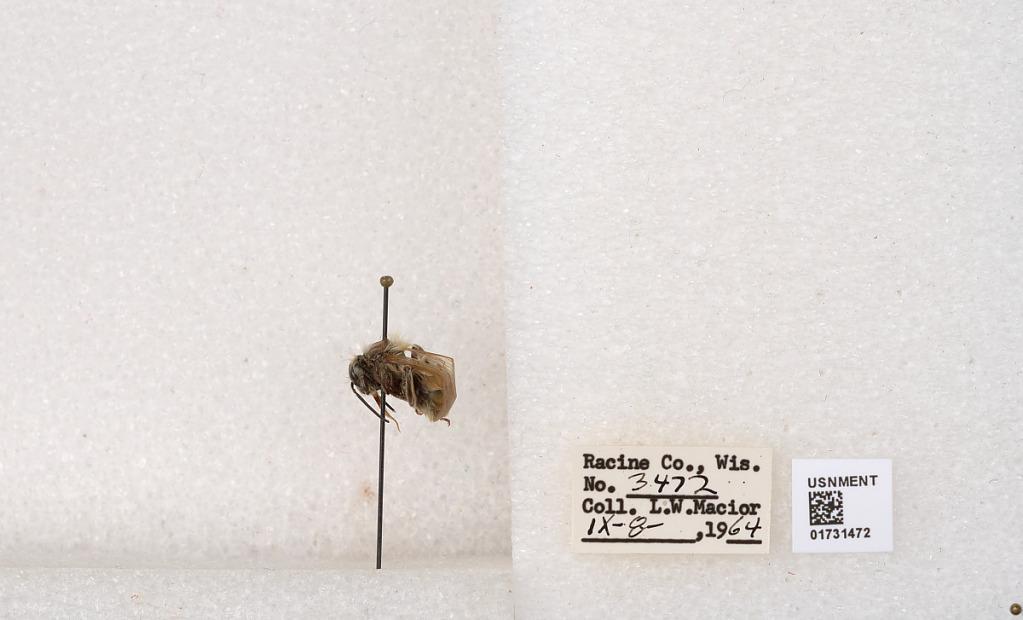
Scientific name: Bombus impatiens Cresson
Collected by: L. Macior
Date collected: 1964-9-8
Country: United States
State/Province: Wisconsin
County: Racine
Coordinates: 42.7299, -87.8123